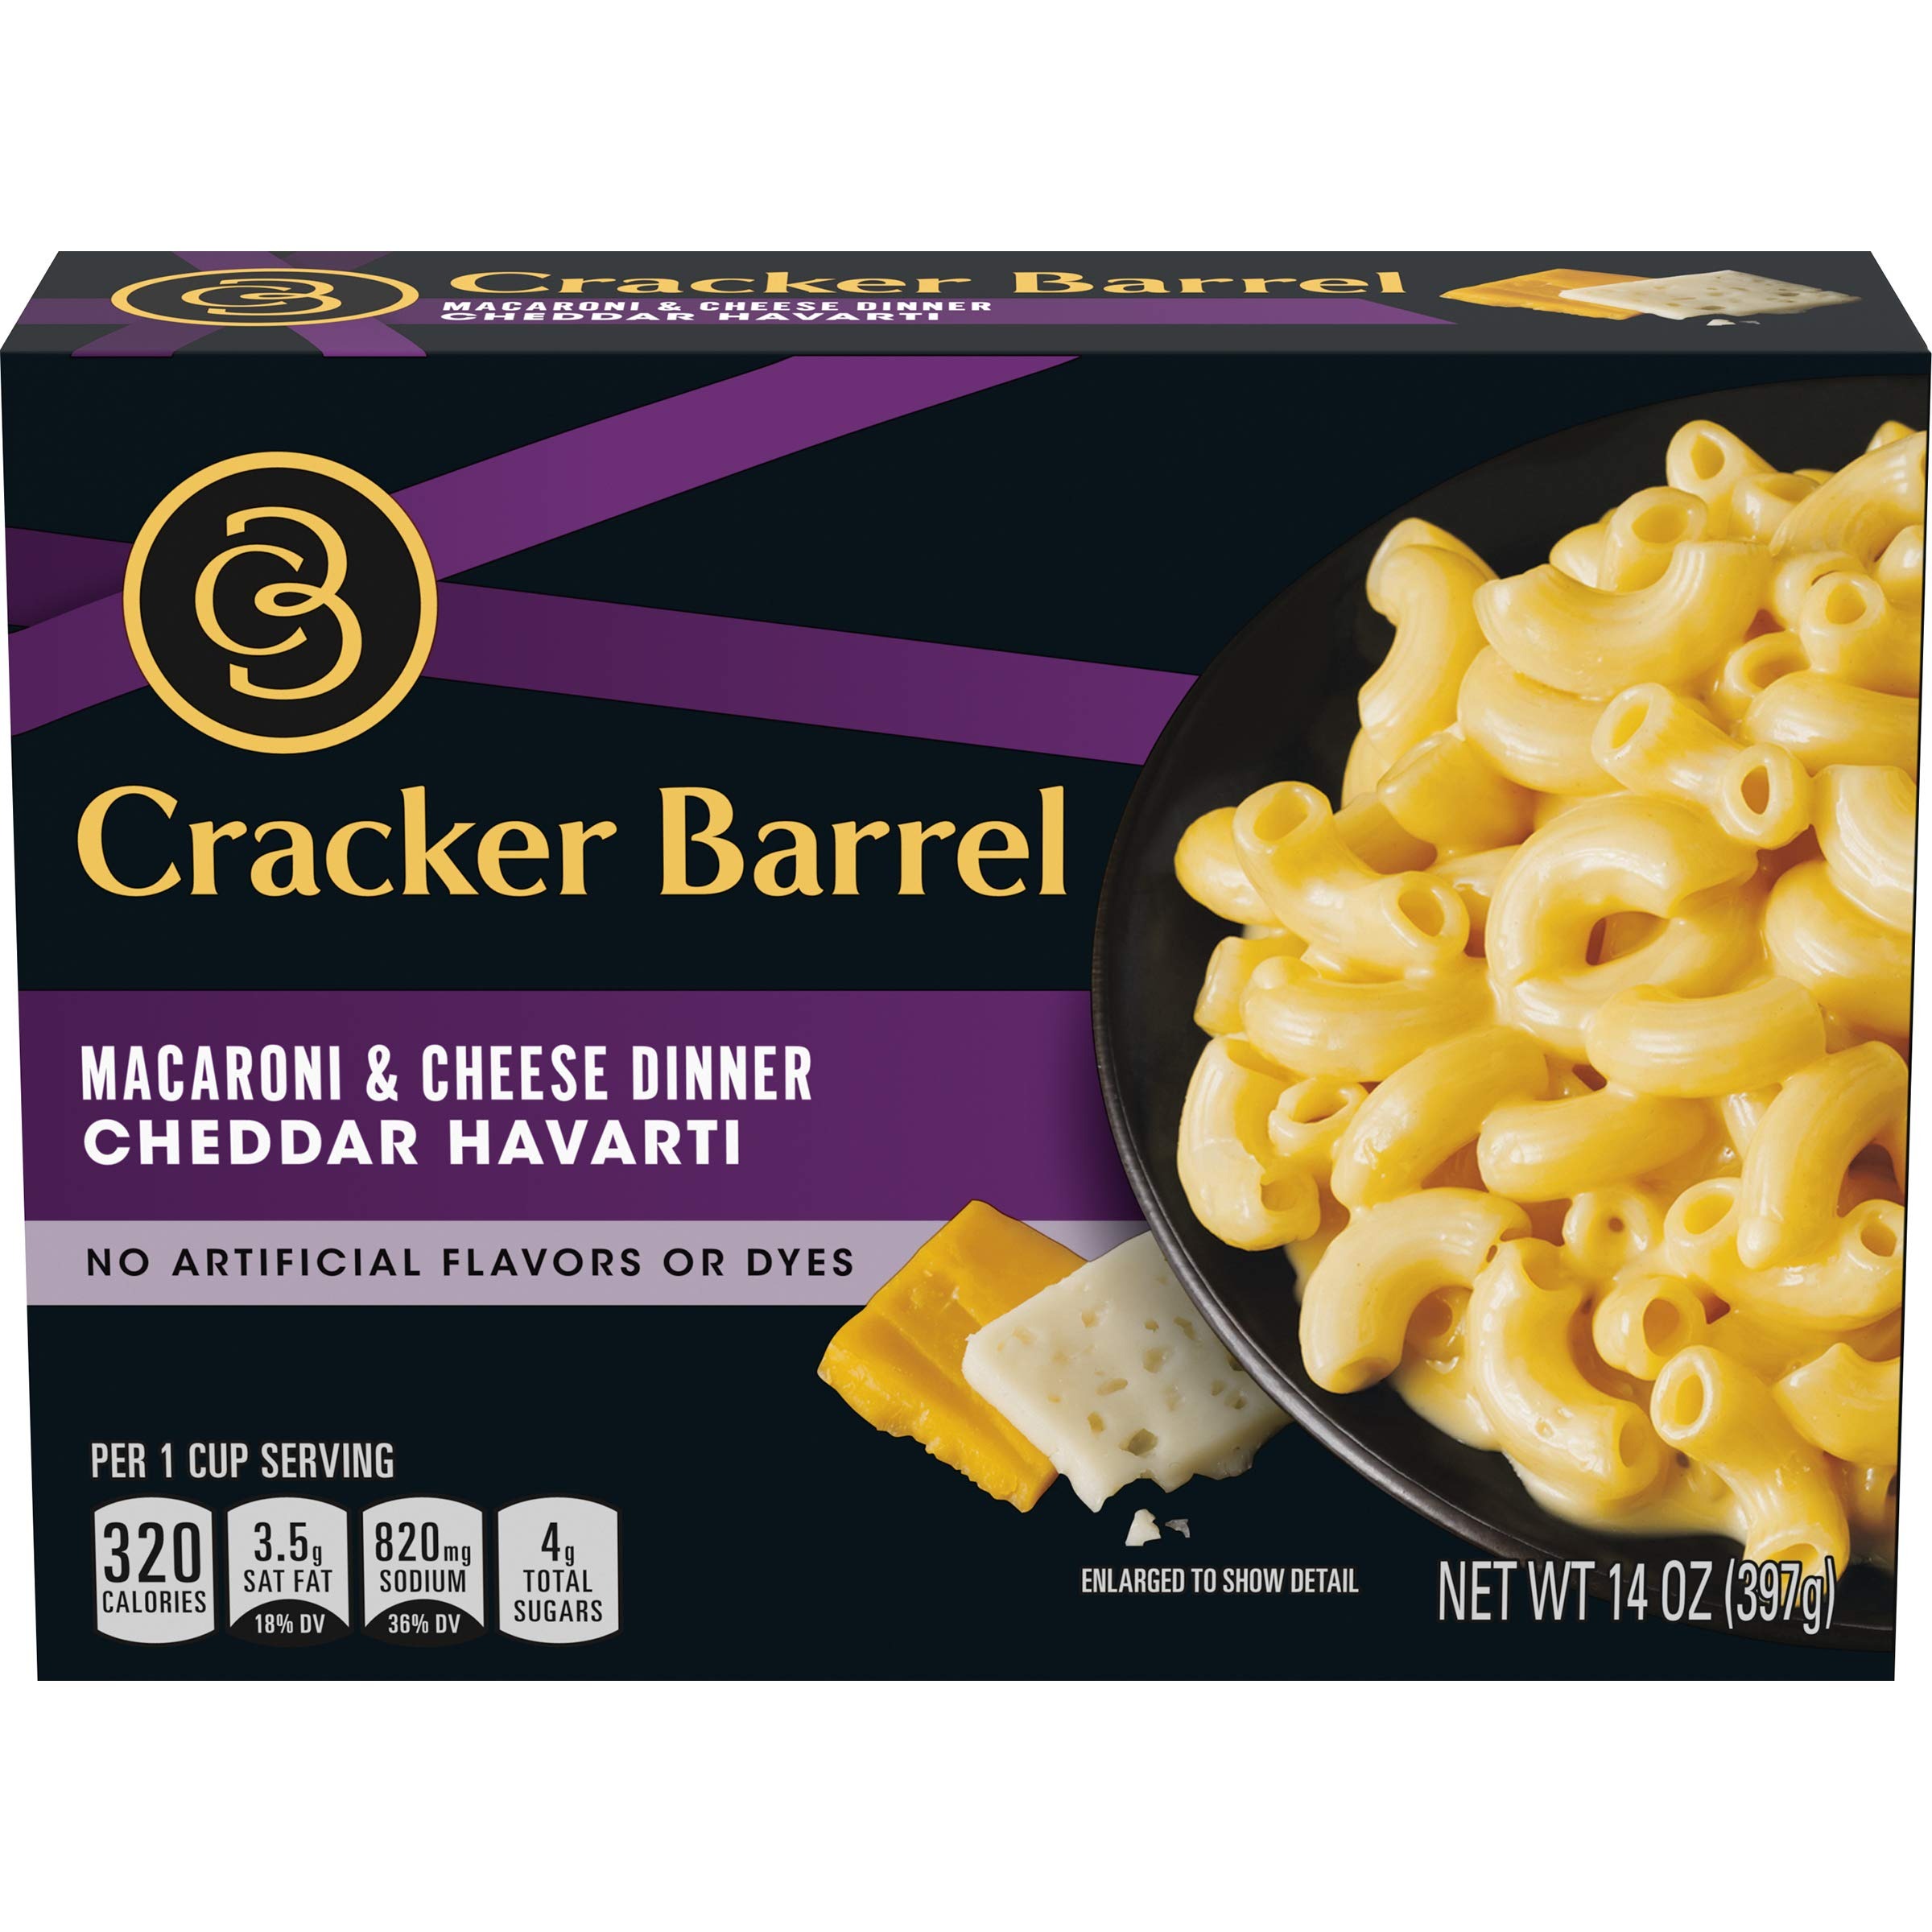
Item Name: Cracker Barrel Cheddar Havarti Macaroni and Cheese Dinner (14 oz Boxes, Pack of 12)
Bullet Point 1: Twelve 14 oz boxes of Cracker Barrel Cheddar Havarti Macaroni & Cheese Dinner
Bullet Point 2: Award winning cheese meets macaroni in Cracker Barrel Cheddar Havarti Macaroni & Cheese Dinner
Bullet Point 3: Box includes dry macaroni and a cheese sauce packet
Bullet Point 4: No artificial flavors or dyes
Bullet Point 5: Try adding in crispy chicken for a delicious dinner
Value: 12.0
Unit: Count

Price: 15.465